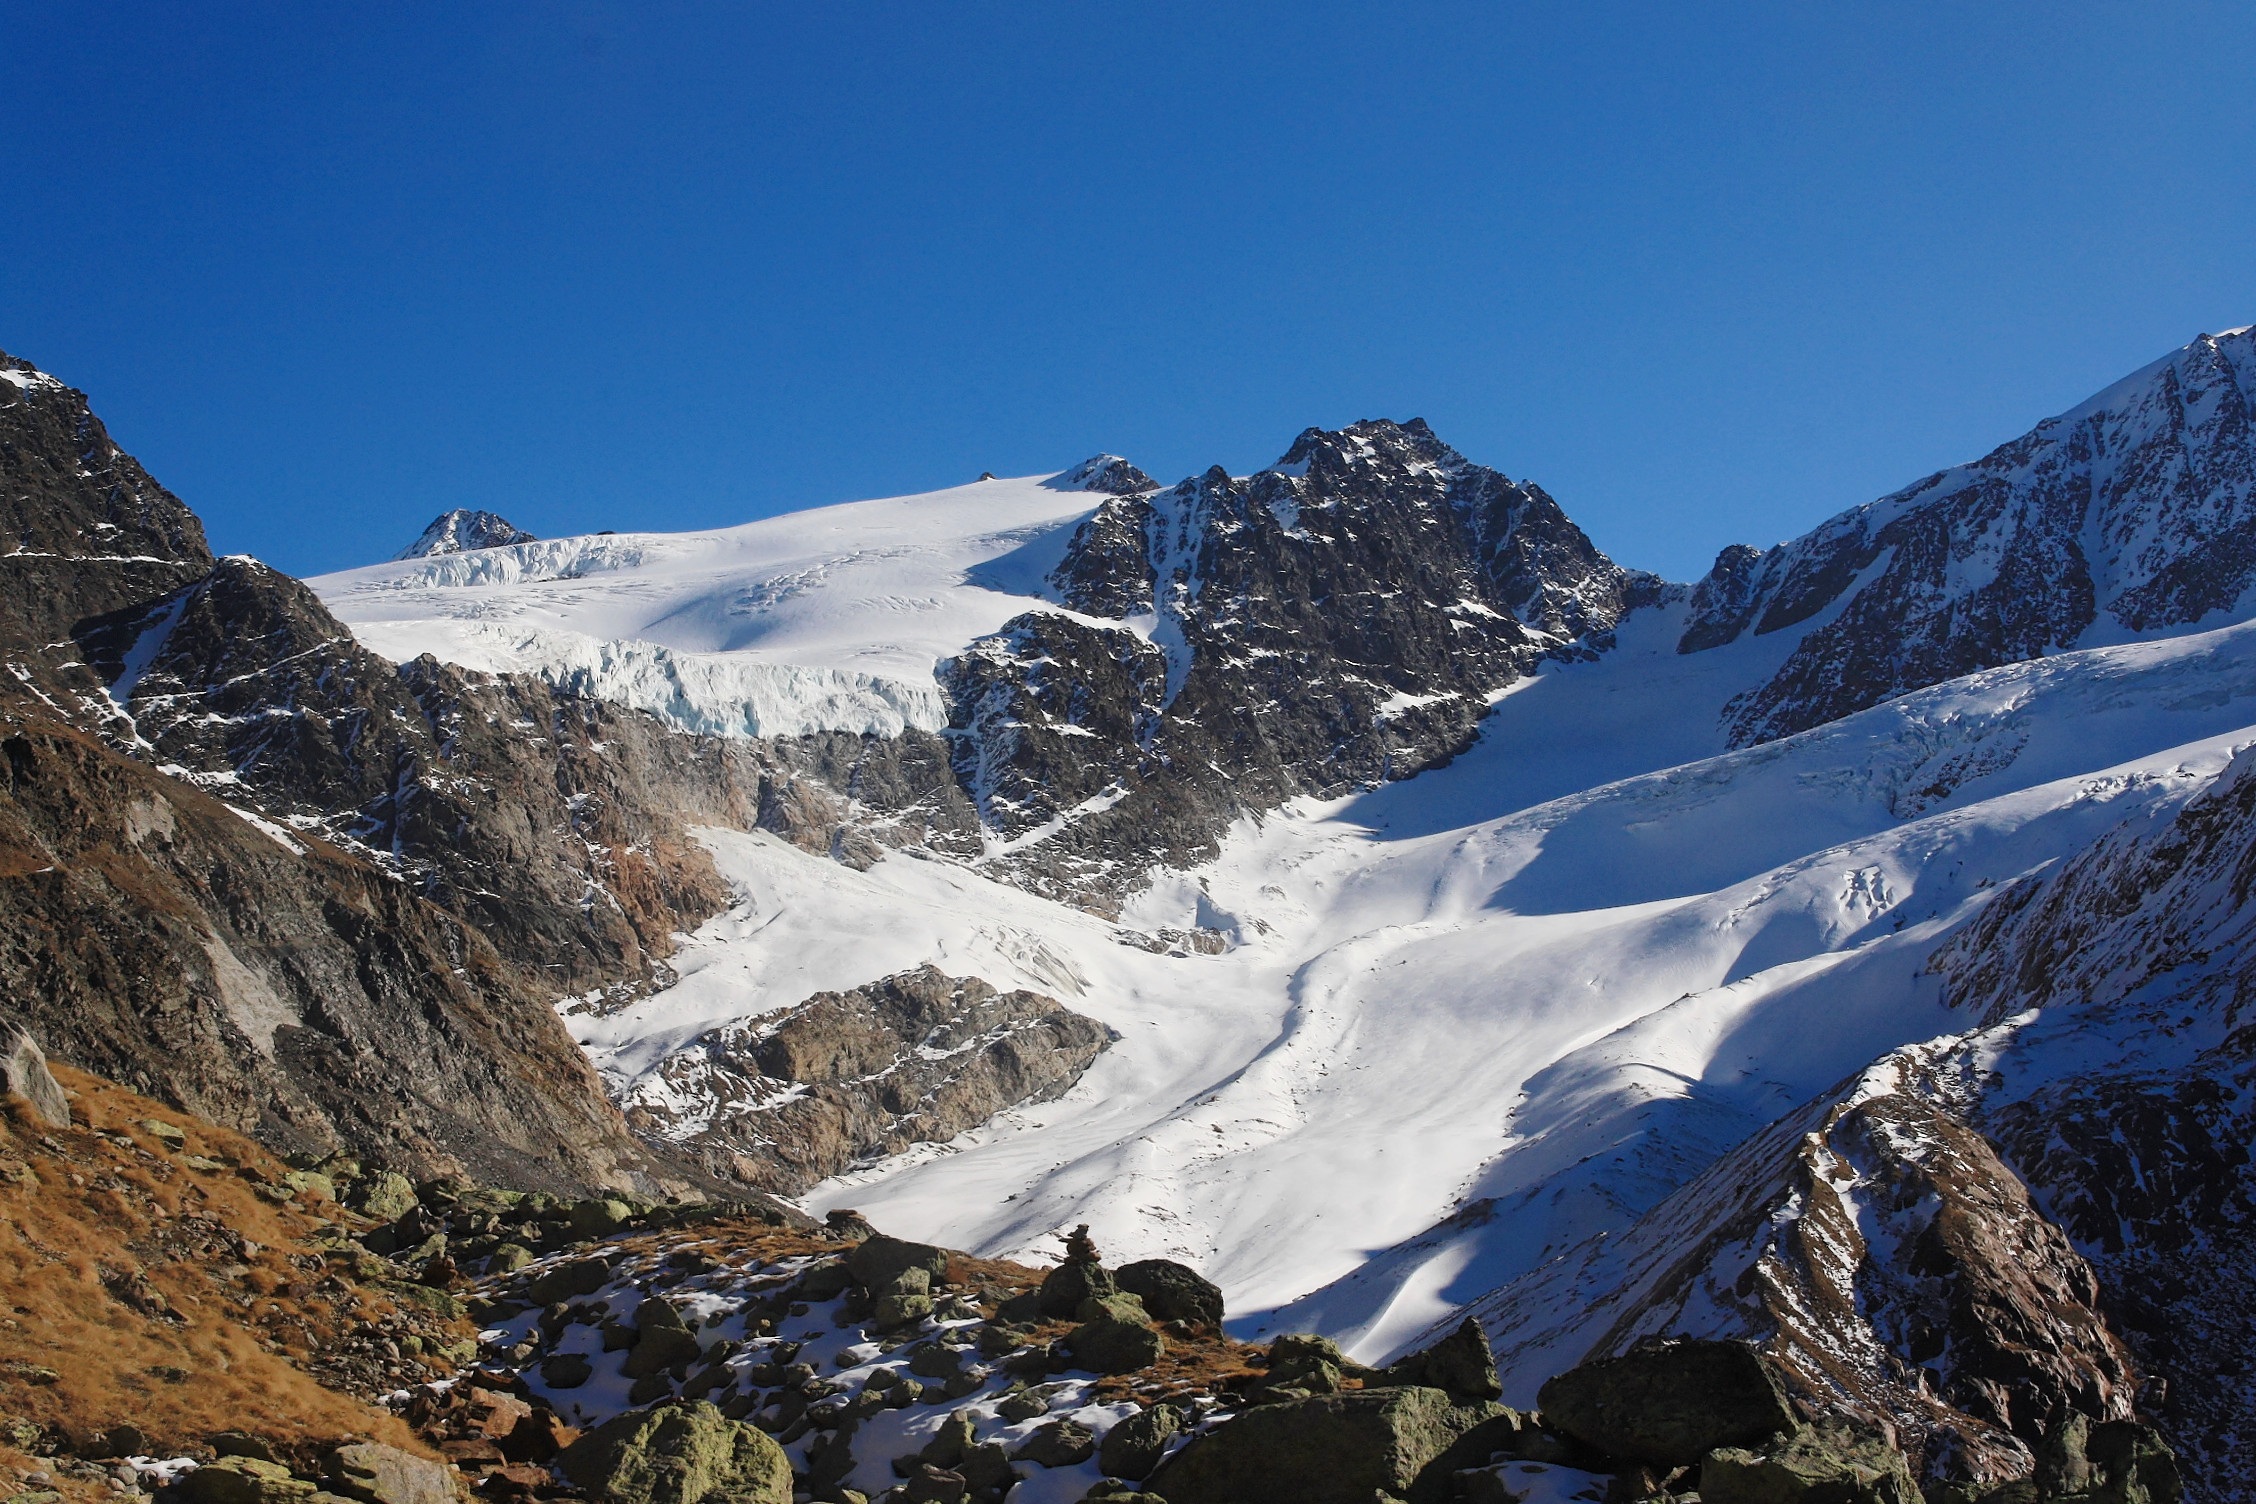
wilderness, walking, mountain, snow, winter, adventure, mountain range, glacier, italy, alpine, ridge, summit, mountaineering, mountains, alps, backpacking, plateau, fell, cirque, moraine, landform, south tyrol, mountain pass, langtaufers, melag, geographical feature, mountainous landforms, glacial landform, geological phenomenon